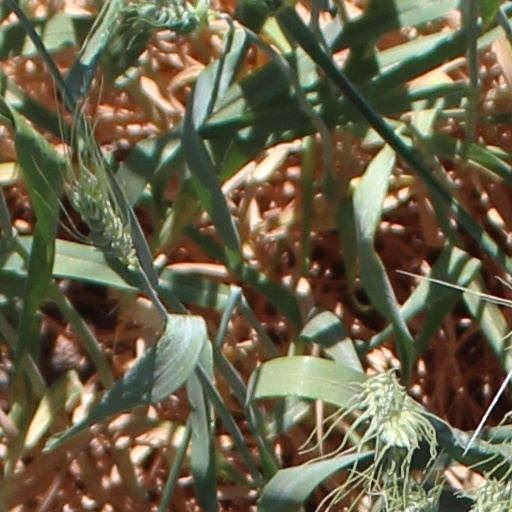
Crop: wheat